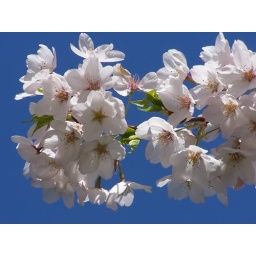
the sky is even more blue in this one